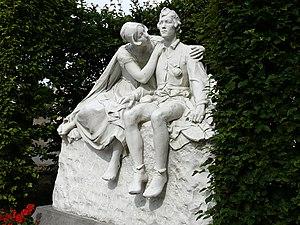
Cette page regroupe l'ensemble des monuments classés de la ville de Knokke-Heist.